Question: What gender is the one on the left?
Tambaya: Menene jinsin wanda yake hagu?
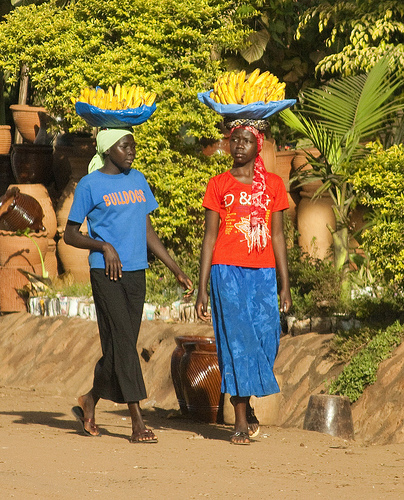
Answer: Female.
Amsa: Mace.